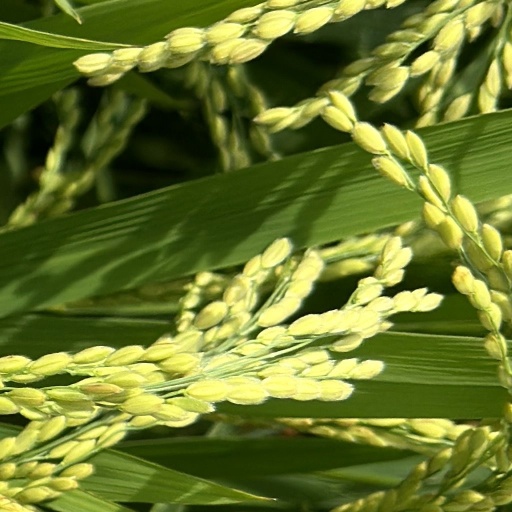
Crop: rice